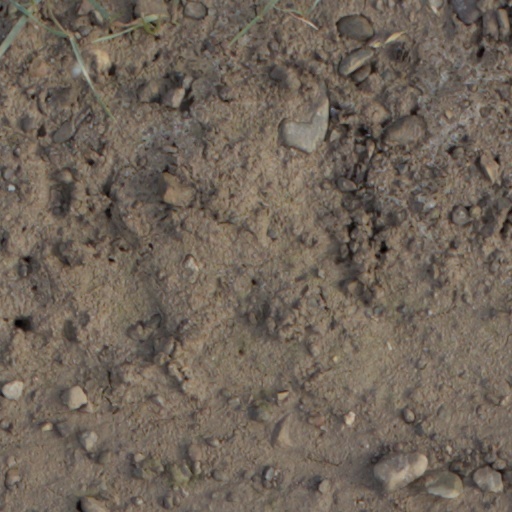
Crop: wheat